Serbia in the Balkan Wars

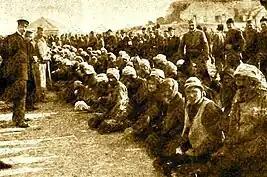
Albanian civilians taken prisoner in Pristina

The Serbian campaign on present-day Albanian territory (then still officially Ottoman Empire) took place during the First Balkan War and lasted from November 1912 to October 1913.